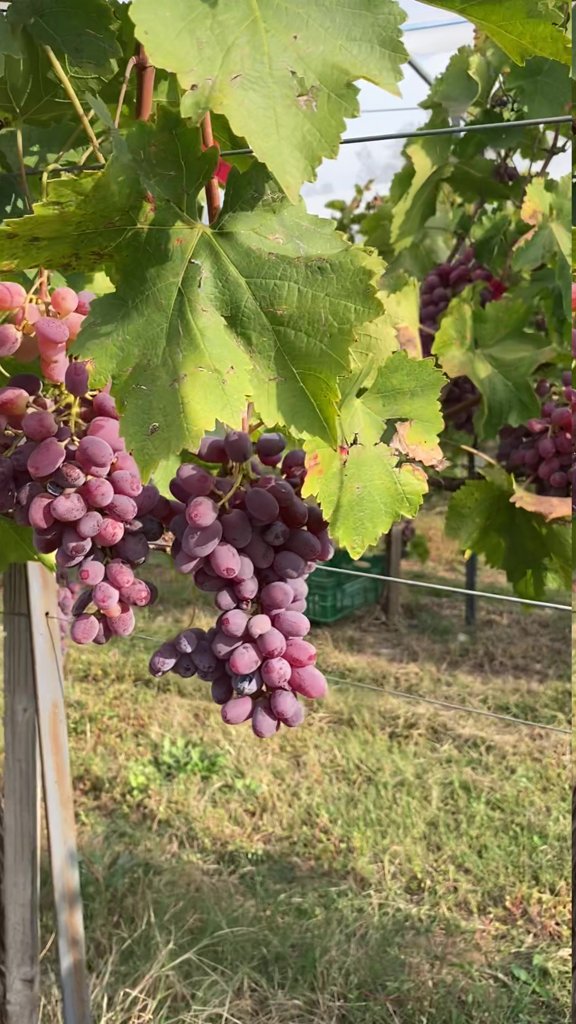
Berries visible: 150
Grape clusters: 5